Oath

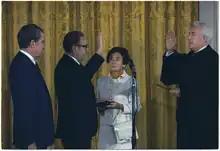
Henry Kissinger places his hand on a Hebrew Bible as he takes the oath of office as Secretary of State, 1973.

Traditionally, an oath (from Anglo-Saxon ', also a plight) is a statement of fact or a promise taken by a sacrality as a sign of verity. A common legal substitute for those who object to making sacred oaths is to give an affirmation instead. Nowadays, even when there is no notion of sanctity involved, certain promises said out loud in ceremonial or juridical purpose are referred to as oaths. "To swear" is a verb used to describe the taking of an oath; to make a solemn vow.